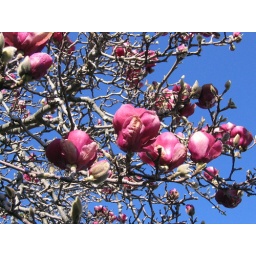
They're blooming already, and a beautiful purple pink against the blue blue sky.